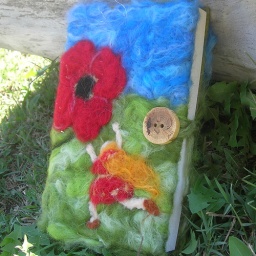
Needle felted wool journal cover book cover poppy girl gardend Waldorf Inspired by Rebecca Varon Nushkie Design 2